John Howard Dellinger

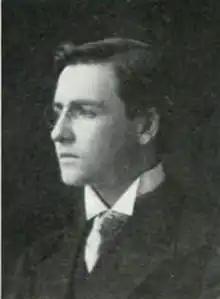
Yearbook photo of Dellinger, circa 1908

John Howard Dellinger (July 3, 1886 – December 28, 1962) was a noted American telecommunication engineer who discovered how solar flares caused fadeouts of short-wave radios (the Dellinger effect).